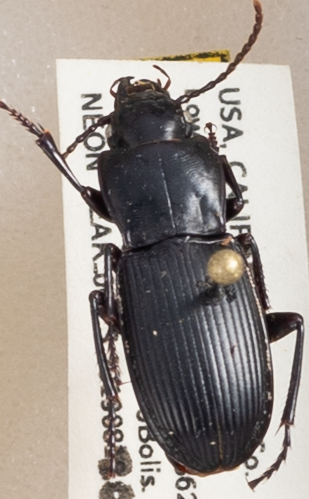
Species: Pterostichus serripes
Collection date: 2019-08-20
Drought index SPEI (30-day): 0.93
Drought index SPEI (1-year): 0.54
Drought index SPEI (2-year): -0.03